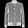
Label: Coat